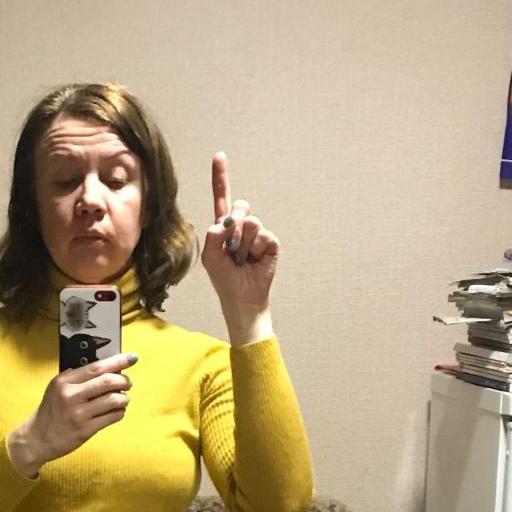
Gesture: one